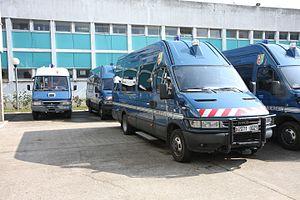
Véhicules d'un escadron GM à Maisons-Alfort.
Le groupement II/1 de Gendarmerie mobile fait partie de la Région de Gendarmerie d'Île-de-France. Il est commandé par un général de gendarmerie. Son état-major est implanté à Maisons-Alfort depuis 2012.